Virodhi (2011 film)

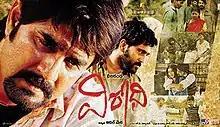
Poster

Virodhi is a 2011 Telugu-language film directed by G. Neelakanta Reddy. The film stars Srikanth, Kamalinee Mukherjee, Ajay and Kamal Kamaraju in pivotal roles. The film was showcased among the Indian panorama section, at the 2011 International Film Festival of India. The film won two Nandi Awards. The film was later dubbed in Hindi as "Apradh Ke Aatank" in 2013 by Goldmines Telefilms.